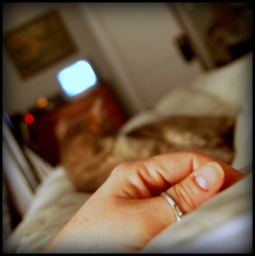
movie in bed with the cat